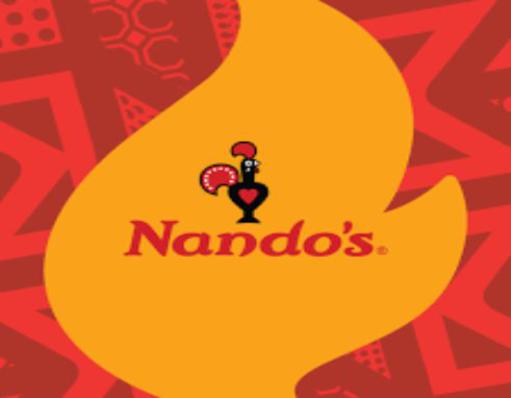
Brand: nandos
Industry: Food